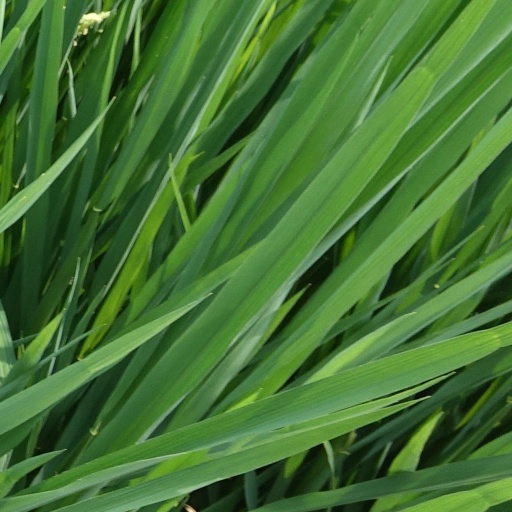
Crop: rice